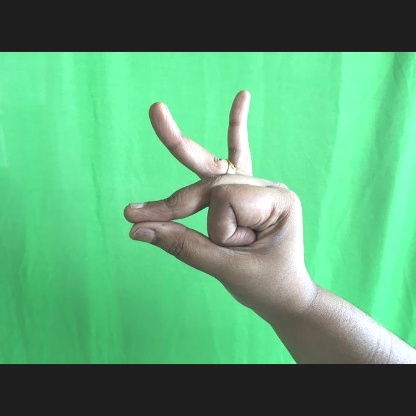
Mudra: Bramaram